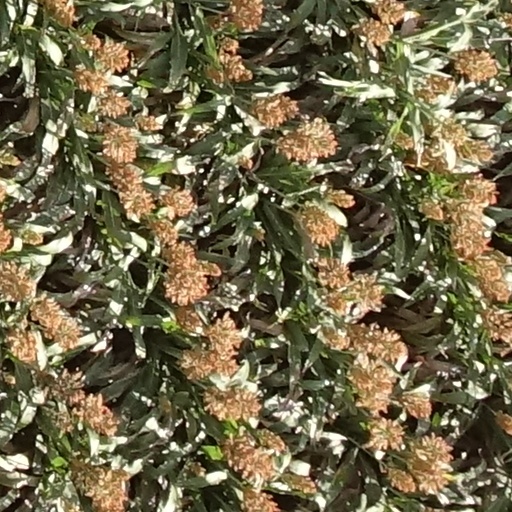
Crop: sorghum